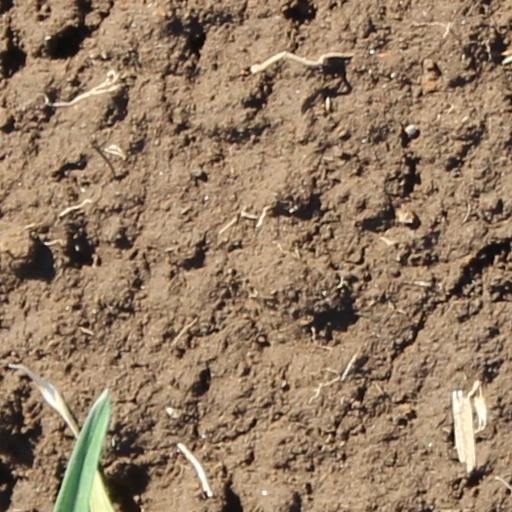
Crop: wheat